Marsh rice rat

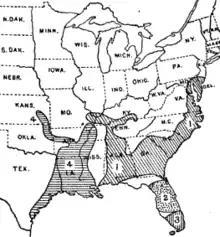
Distribution and subspecies of the marsh rice rat according to Goldman (1918): 1. "O. p. palustris"; 2. "O. p. natator"; 3. "O. p. coloratus"; 4. "O. p. texensis"

Merriam and Goldman had recognized that a number of Central American species, including "Oryzomys couesi" and numerous forms with more limited distributions, are related to the marsh rice rat. "O. couesi" ranges north to southernmost Texas, where its distribution meets that of the marsh rice rat. In 1960, Raymond Hall argued that specimens from the contact zone were intermediate between the local forms of "O. couesi" and the marsh rice rat, and accordingly included the former in the marsh rice rat. While reporting on the ecology of Texan "O. couesi" in 1979, Benson and Gehlbach noted that populations of "O. couesi" and the marsh rice rat there were in fact distinct, with the latter being smaller and less brown and more gray in color; their karyotypes were also distinct. Since then, the two have generally been retained as distinct species, as supported by further research; a 1994 study even found the two to occur at some of the same places (in sympatry) in southern Texas and nearby Tamaulipas, Mexico.